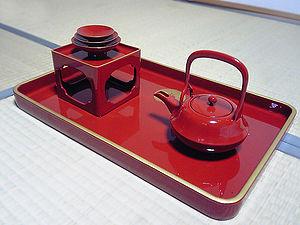
Un chōshi ou hisage est un pichet traditionnel destiné au service du saké, l'alcool de riz du Japon. Il peut être en métal, en céramique, en porcelaine ou en bois laqué.
Le toso, ou o-toso avec une marque de politesse, est le saké médicinal bu à l'occasion du Nouvel An au Japon.